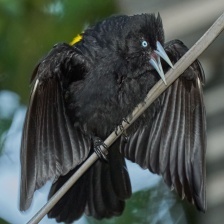
Species: YELLOW CACIQUE
Scientific name: CACICUS CELA